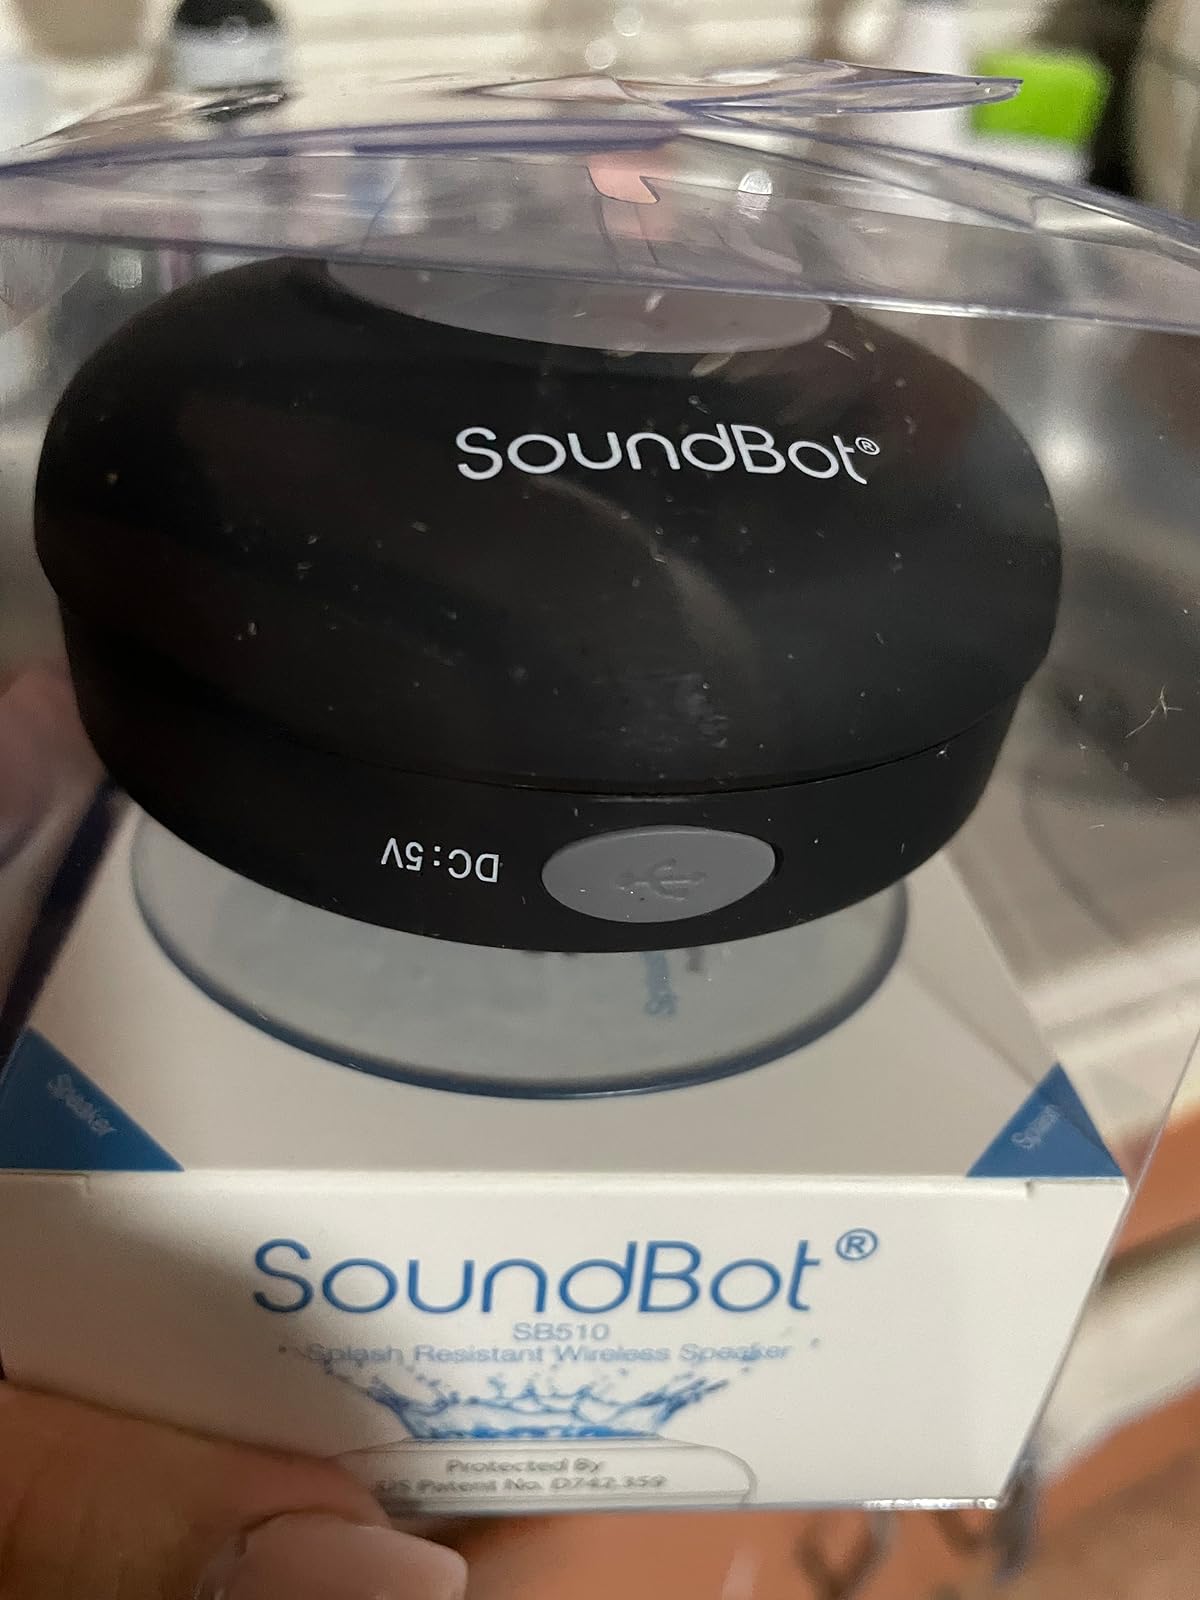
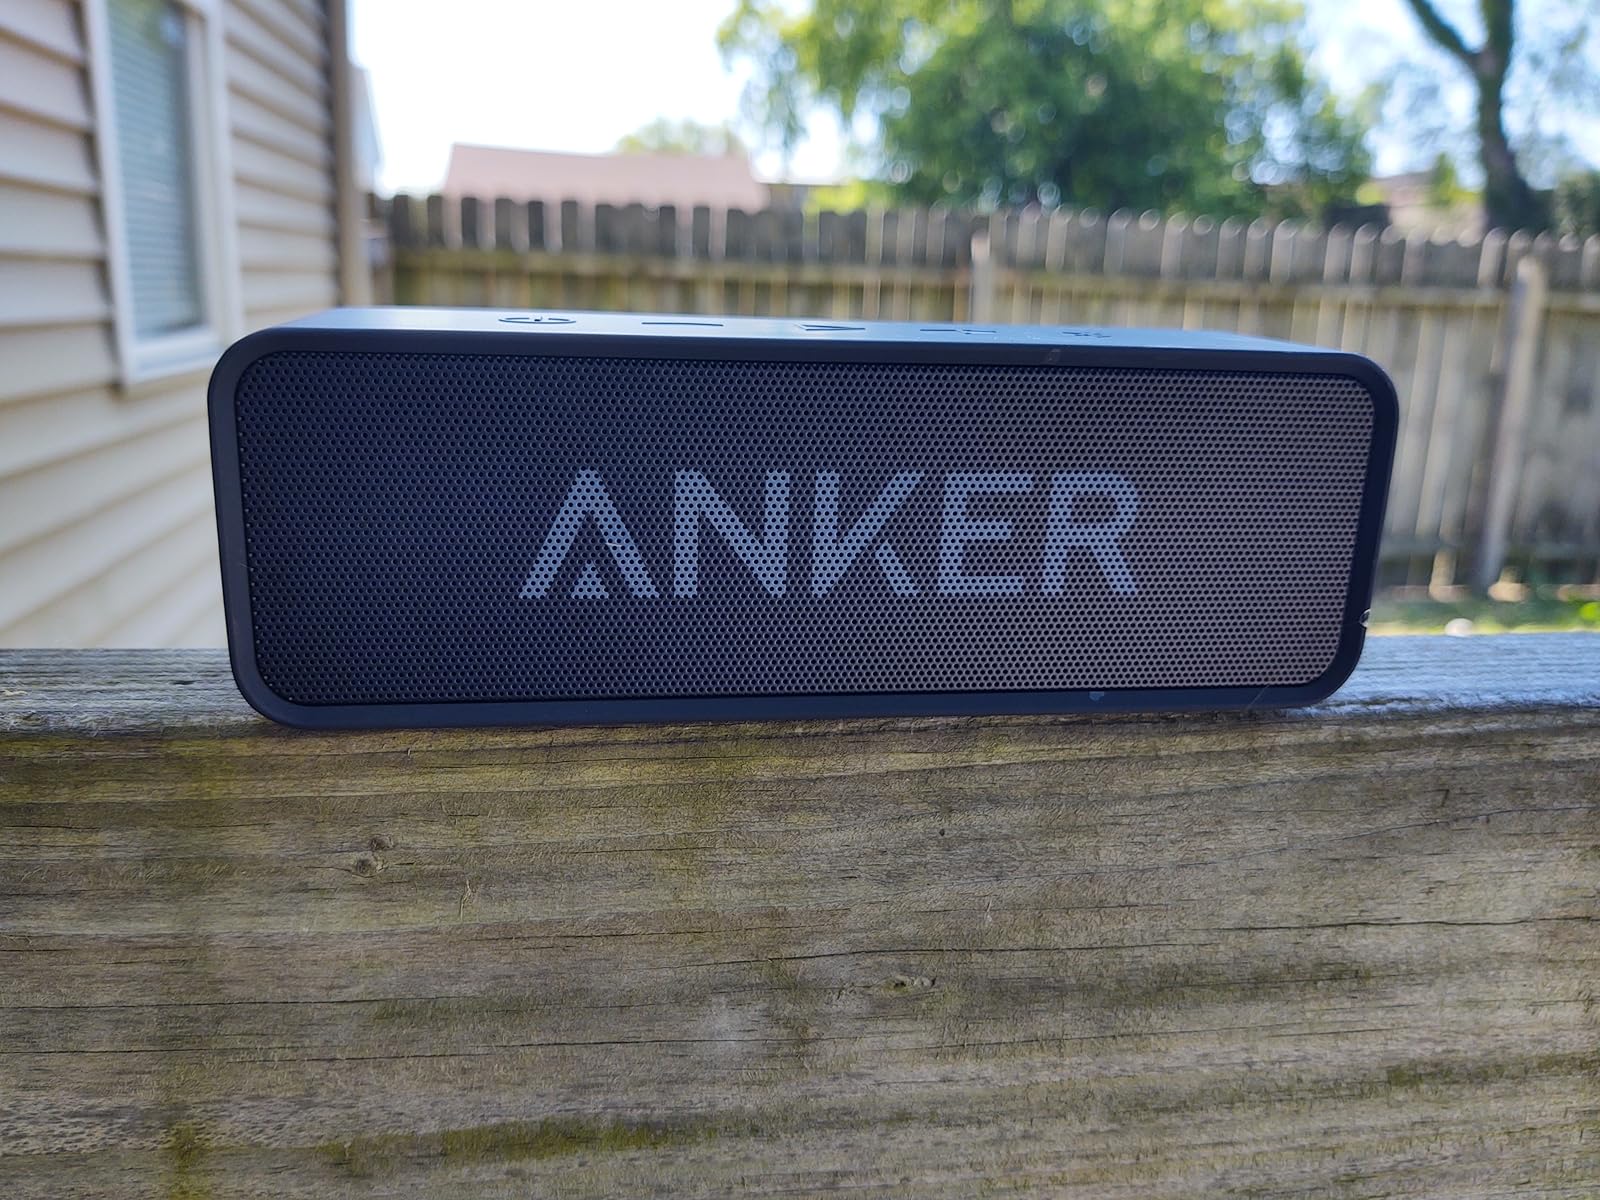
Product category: speaker
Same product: no